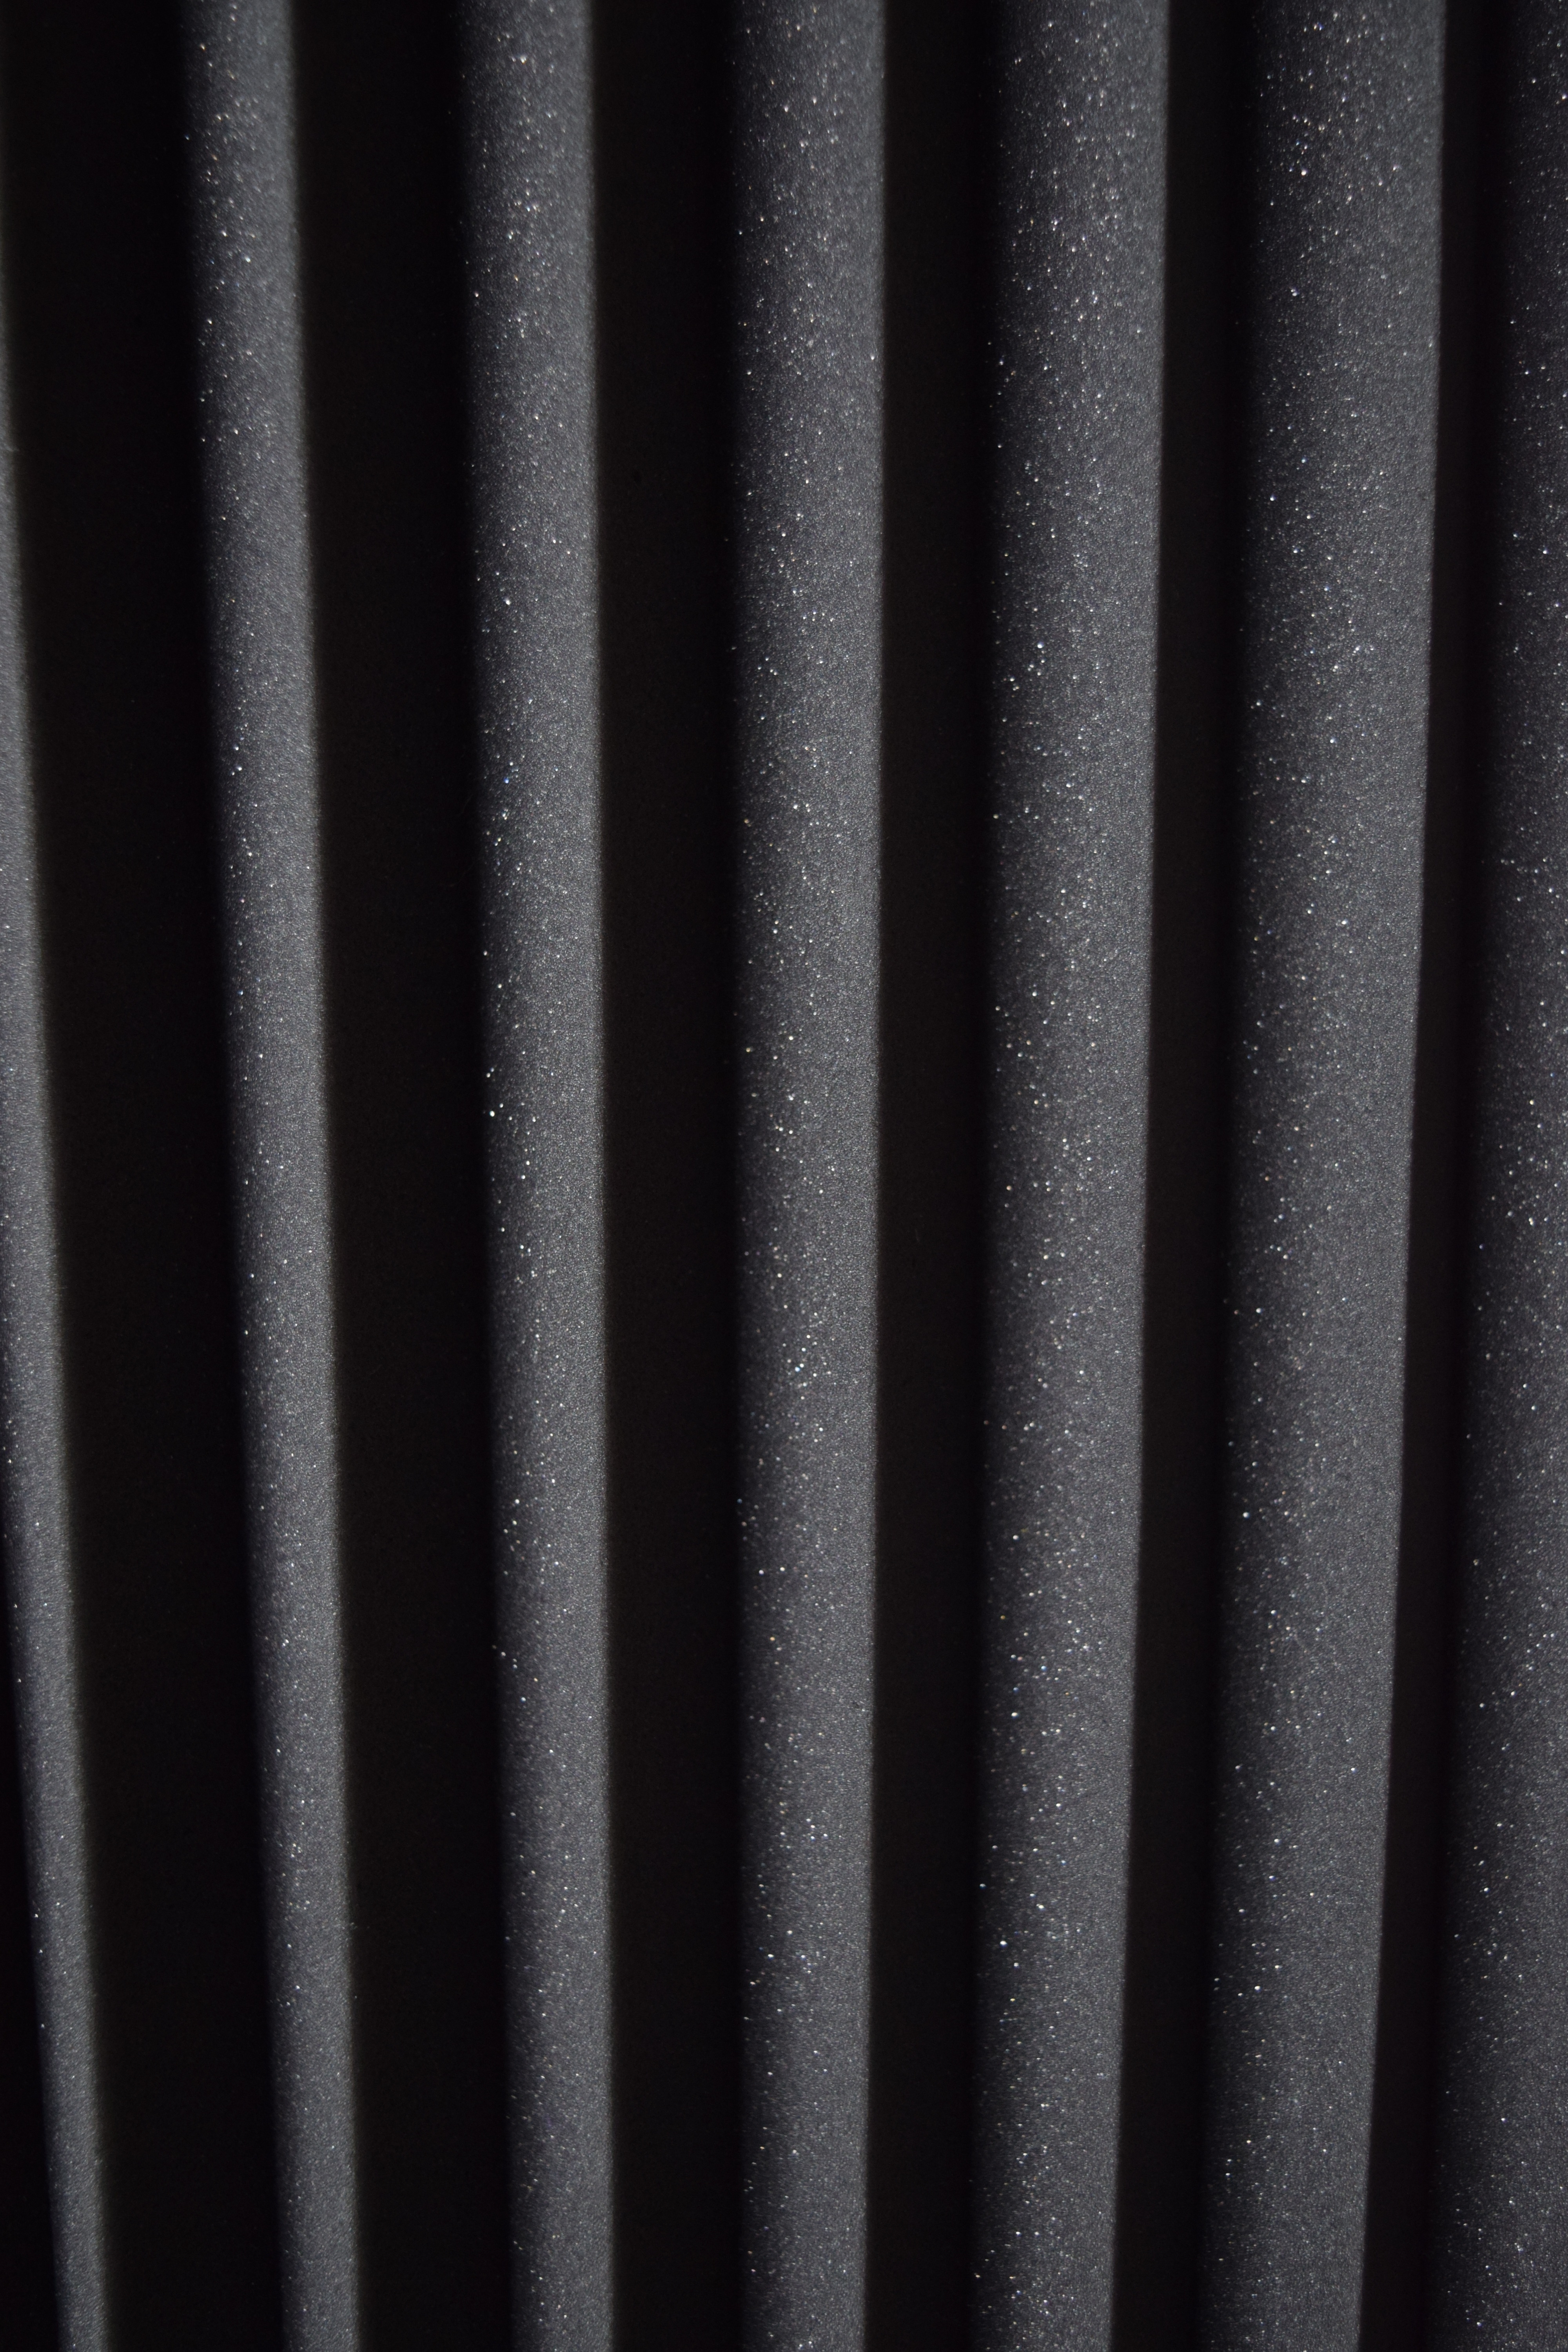
abstract, black and white, texture, foam, line, curtain, black, monochrome, material, interior design, textile, monochrome photography